2011 Seal Beach shooting

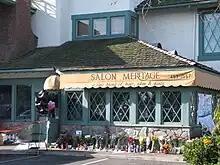
Salon Meritage, with floral tributes, following the shooting

On October 12, 2011, a mass shooting occurred at the Salon Meritage hair salon in Seal Beach, California. Eight people inside the salon and one person in the parking lot were shot, and only one victim survived. It remains the deadliest mass killing in Orange County history.